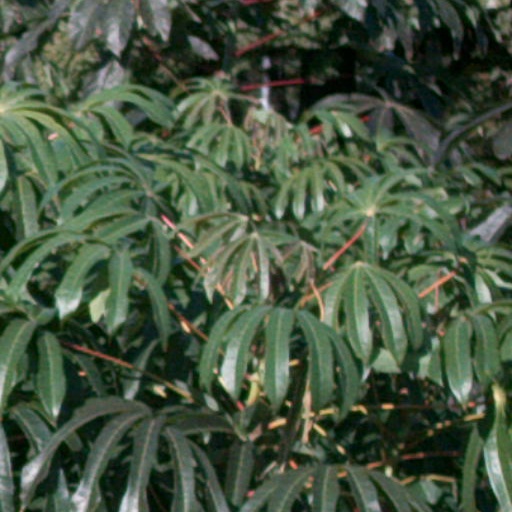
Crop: cassava